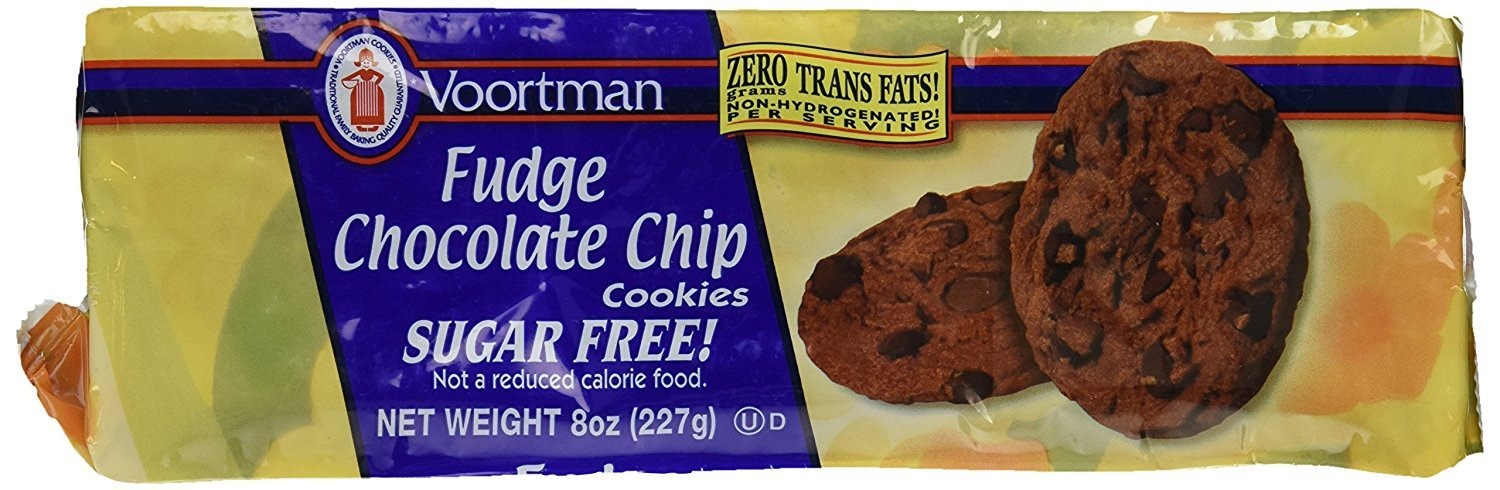
Item Name: Voortman, Sugar Free, Fudge Chocolate Chip, 8oz Bag (Pack of 4)
Bullet Point 1: Sugar Free Fudge Chocolate Chip Cookies: Contains no sugar but still delivers rich chocolate flavor
Bullet Point 2: Baked with Care: Made in a kitchen that processes nuts, eggs, milk, and wheat
Bullet Point 3: Perfect for Any Occasion: Delicious cookies ideal for birthdays, weddings, anniversaries
Bullet Point 4: Made in Canada: Produced by Voortman, a leading Canadian cookie brand
Bullet Point 5: 4 Packs of 8 Ounce Cookies: Contains a total of 32 ounces of sugar free cookies
Value: 32.0
Unit: Ounce

Price: 3.83